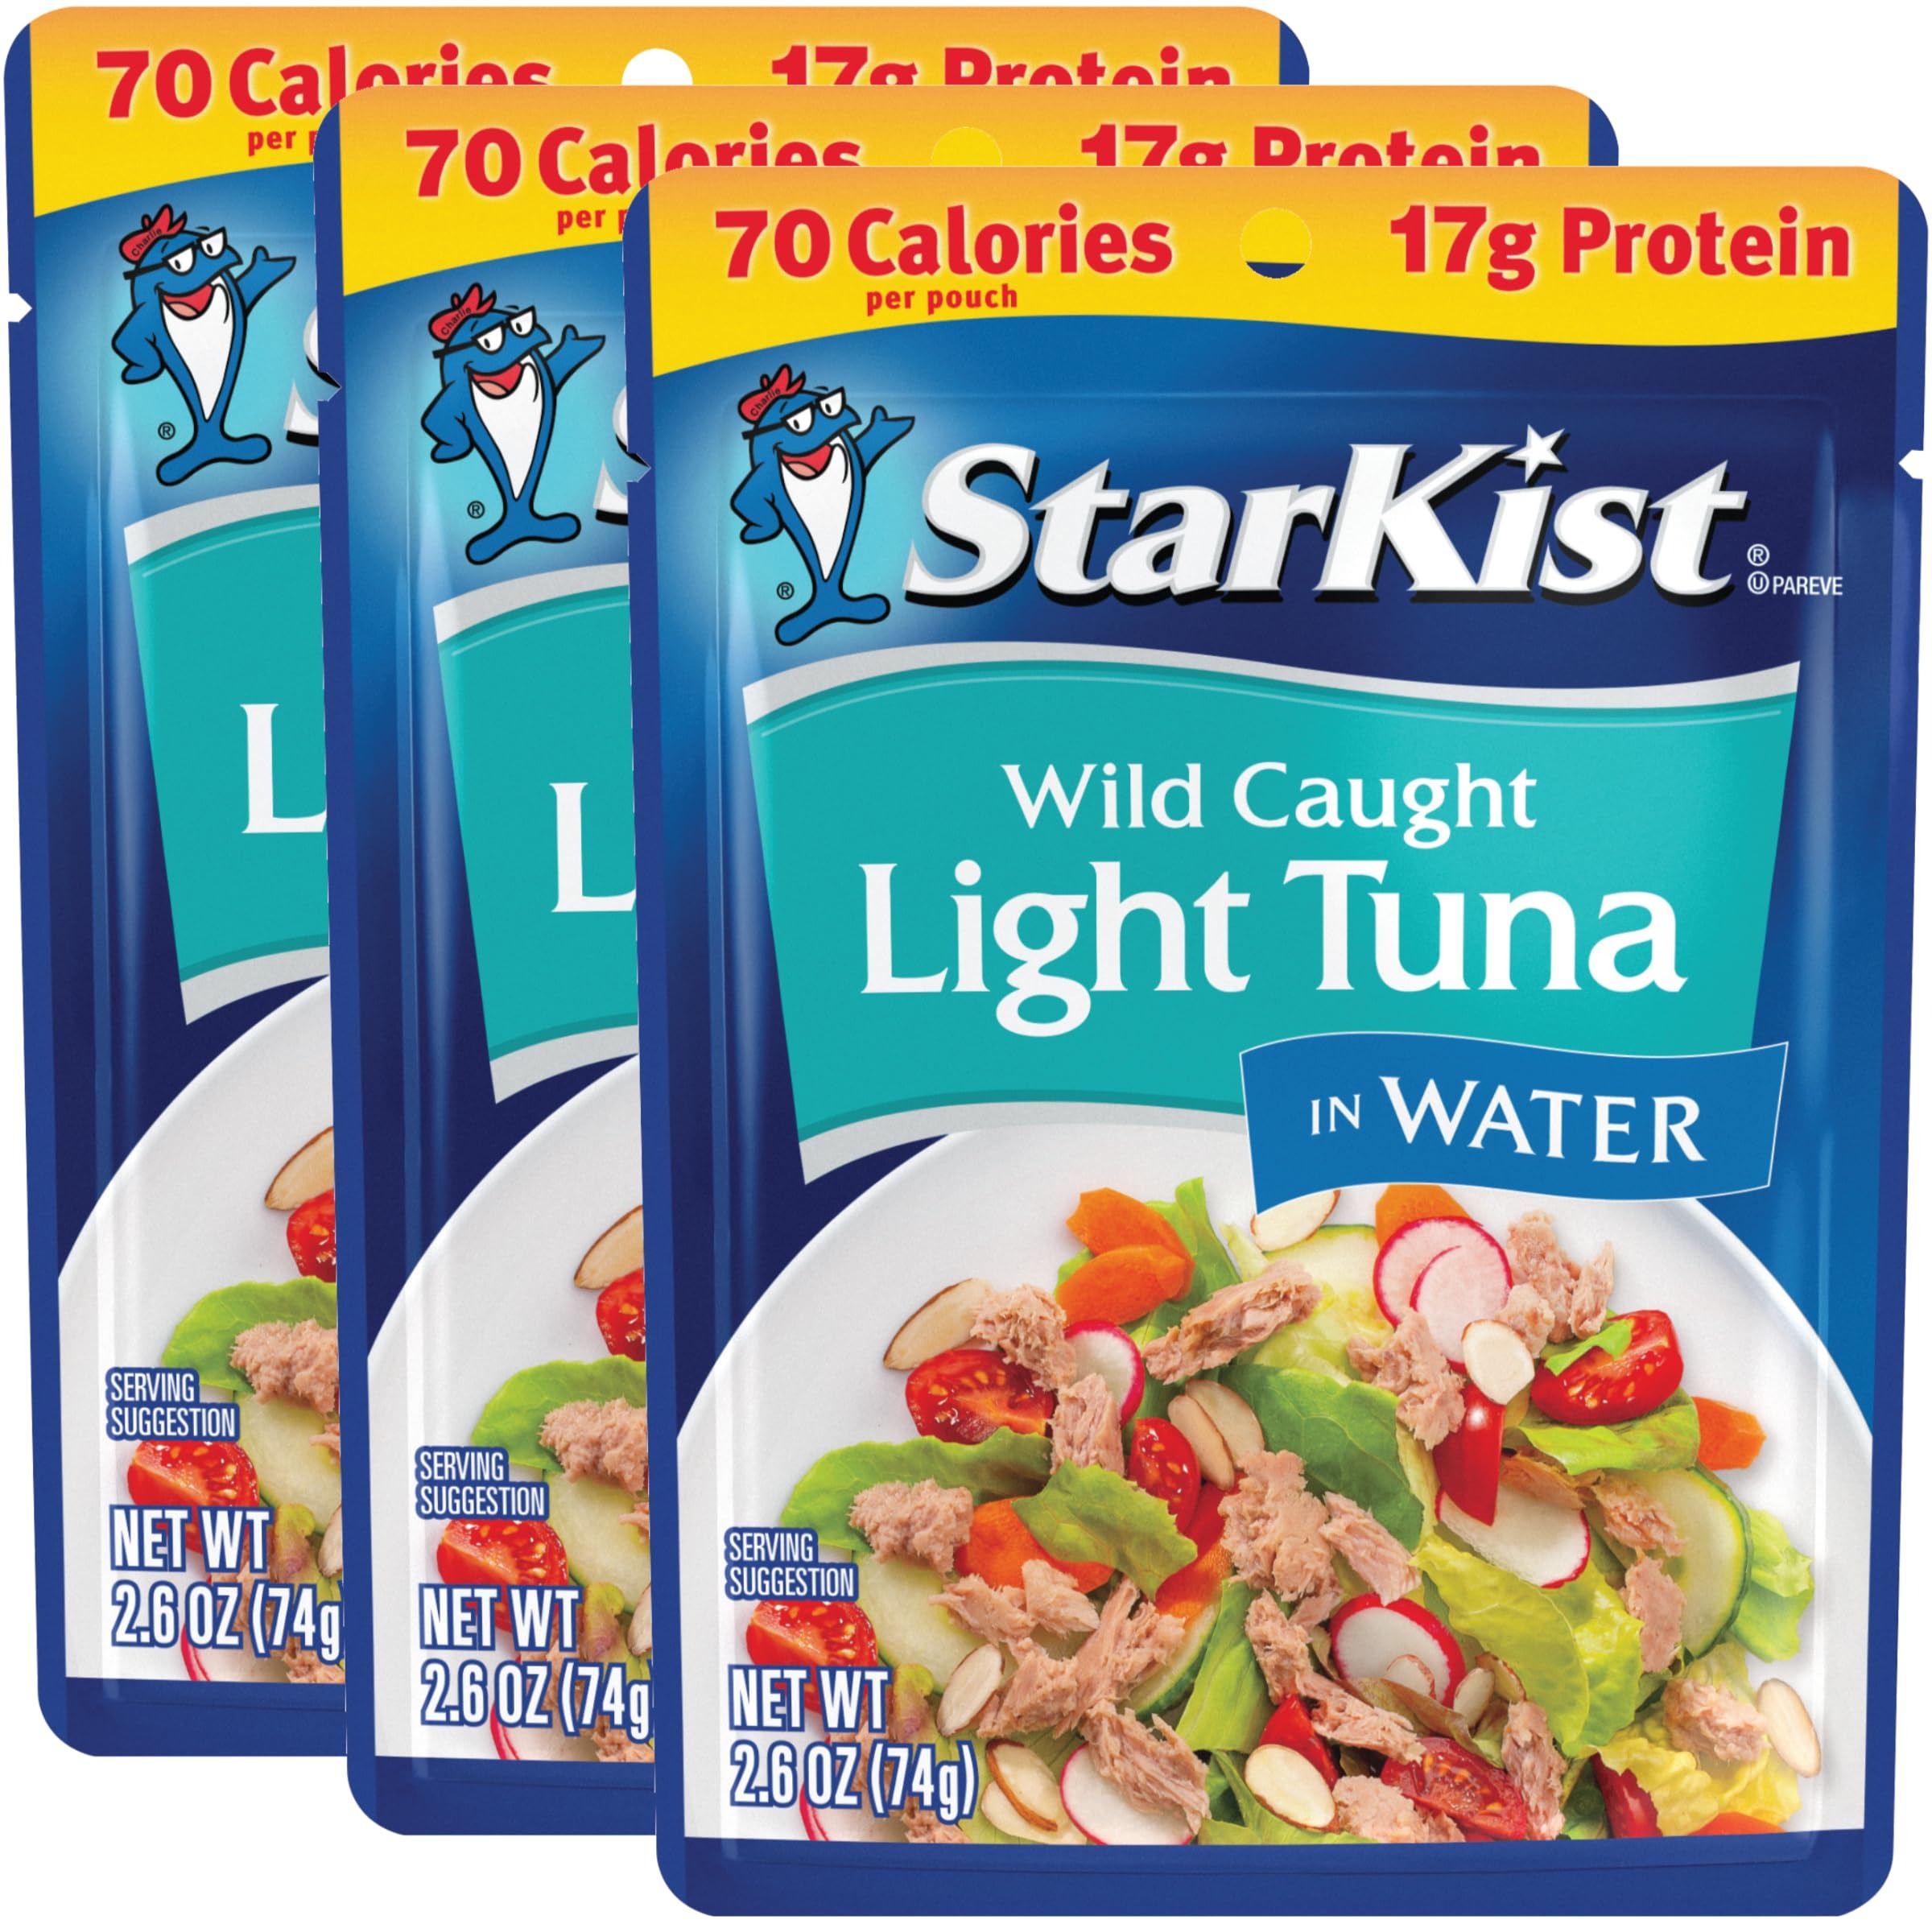
Item Name: Starkist Tuna in Water, Wild Caught Light, 2.6 oz Pouch, Gluten-Free, Kosher (Pack of 3) with Spatula Knife
Bullet Point 1: 3 - 2.6 oz Pouches of Starkist Wild Caught Light Tuna in Water
Bullet Point 2: 1 - Spatula Knife
Bullet Point 3: Gluten free, kosher, wild caught, dolphin safe, soy free, high in protein, natural omega-3s, no messy draining; do not microwave
Bullet Point 4: Can be enjoyed directly from the pouch on salads, sandwiches and more
Bullet Point 5: Works well with Keto, Paleo, Whole30, Mediterranean and Weight Watchers diet plans
Product Description: <b>3 - 2.6 oz Pouches of Starkist Wild Caught Light Tuna in Water<br>1 - Spatula Knife</b><br><br>Our light tuna is wild caught and hand-packed in a Flavor Fresh Pouch to preserve its delicious flavor. With no draining required, this convenient pouch makes it easy to incorporate lean protein into your busy and active lifestyle. Add it to your favorite salad, sandwich or wrap – just tear, eat and go! <br>It also works well with Keto, Paleo, Whole30, Mediterranean and Weight Watchers diet plans.<br><br>Spatula Knife - Eco-Friendly, BPA-free plastic material, great for home, hotel, travel, camping, picnics and more.
Value: 7.8
Unit: Ounce

Price: 1.29